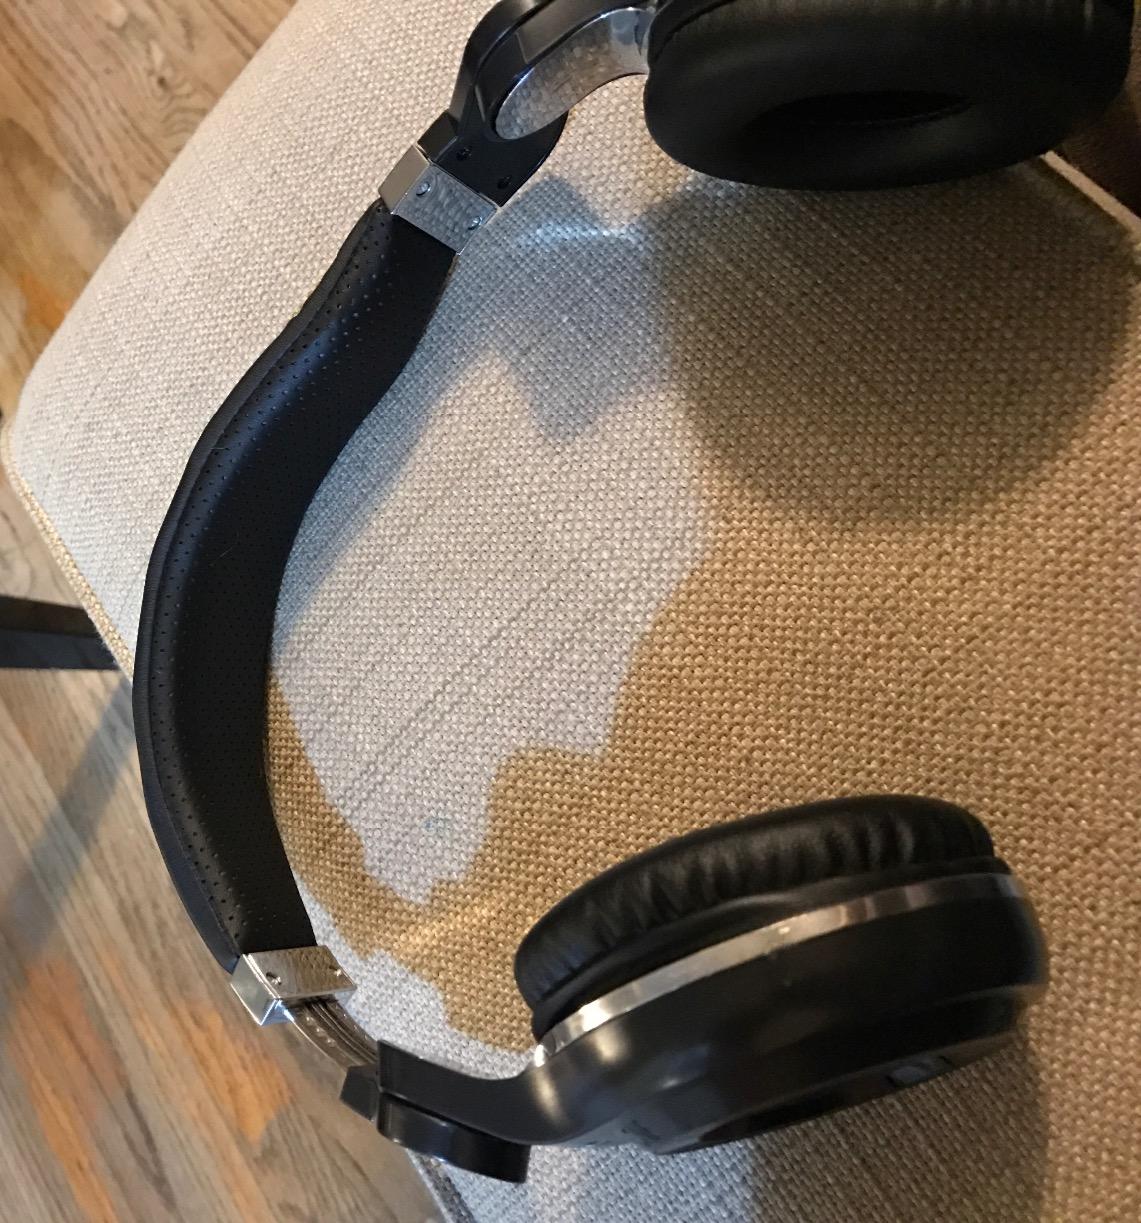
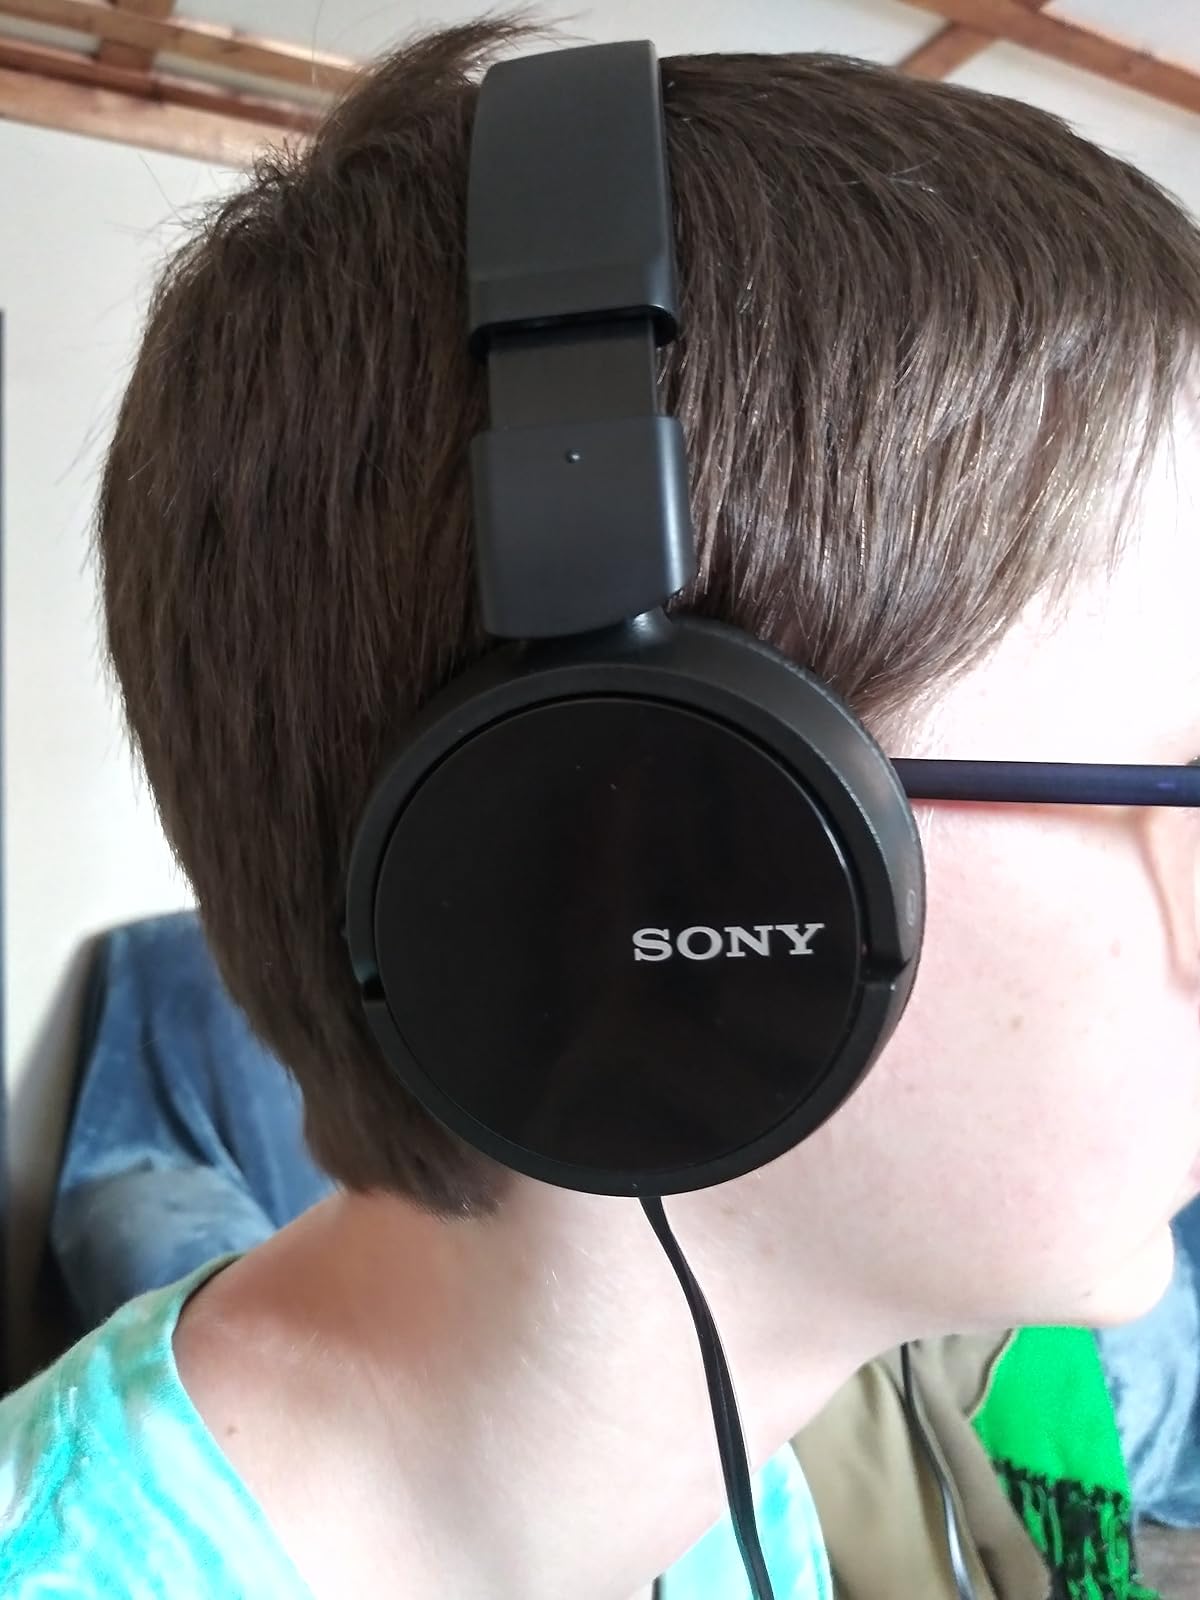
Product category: headphones
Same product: no